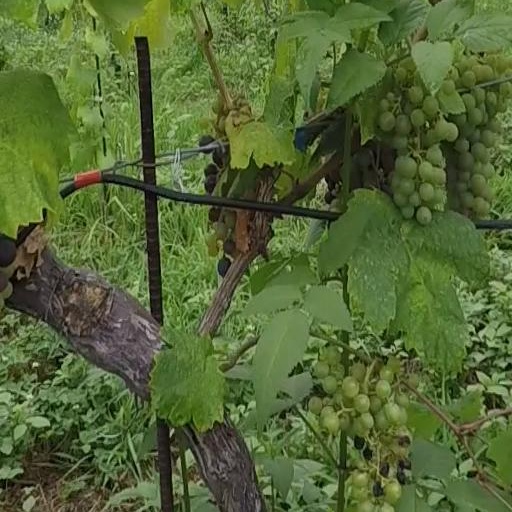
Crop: grape